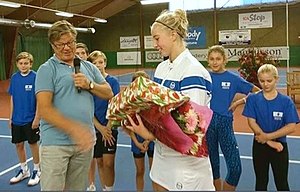
Clara Tauson / Karriere / 2017 / OL-guld, Grand Slam og seniordebut
Clara Tauson som vinder af Stockholm Ladies 2017.
Clara Tauson som vinder af Stockholm Ladies.